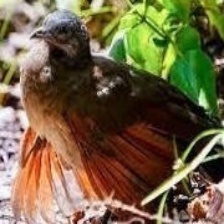
Species: BLACK THROATED HUET
Scientific name: PTEROPTOCHOS TARNII